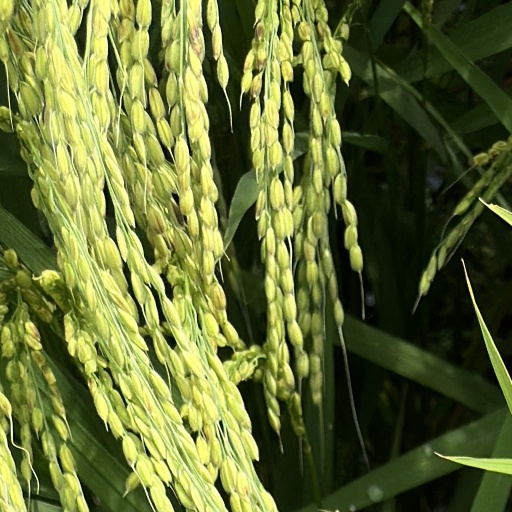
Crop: rice